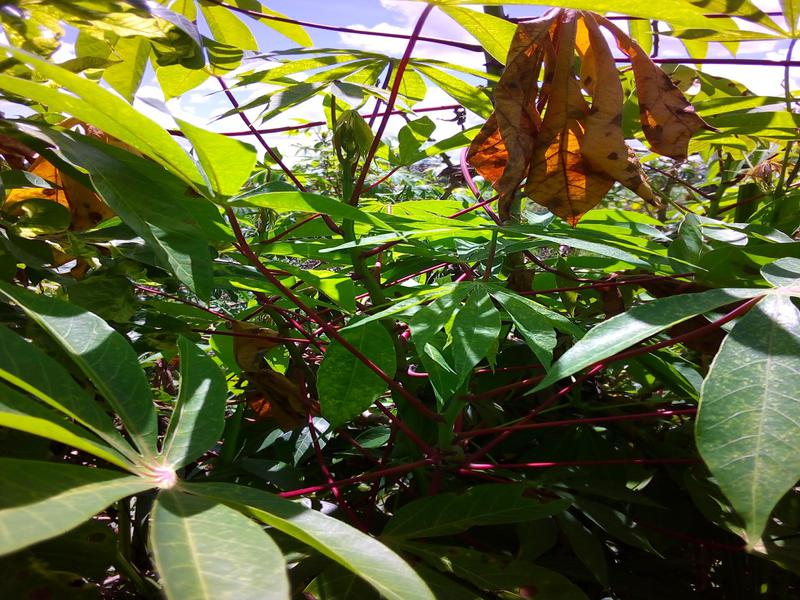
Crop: cassava
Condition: bacterial_blight